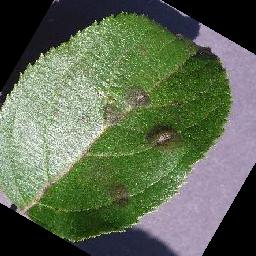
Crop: apple
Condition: scab